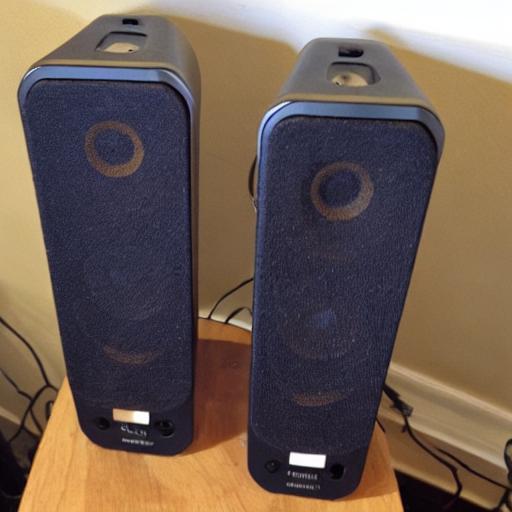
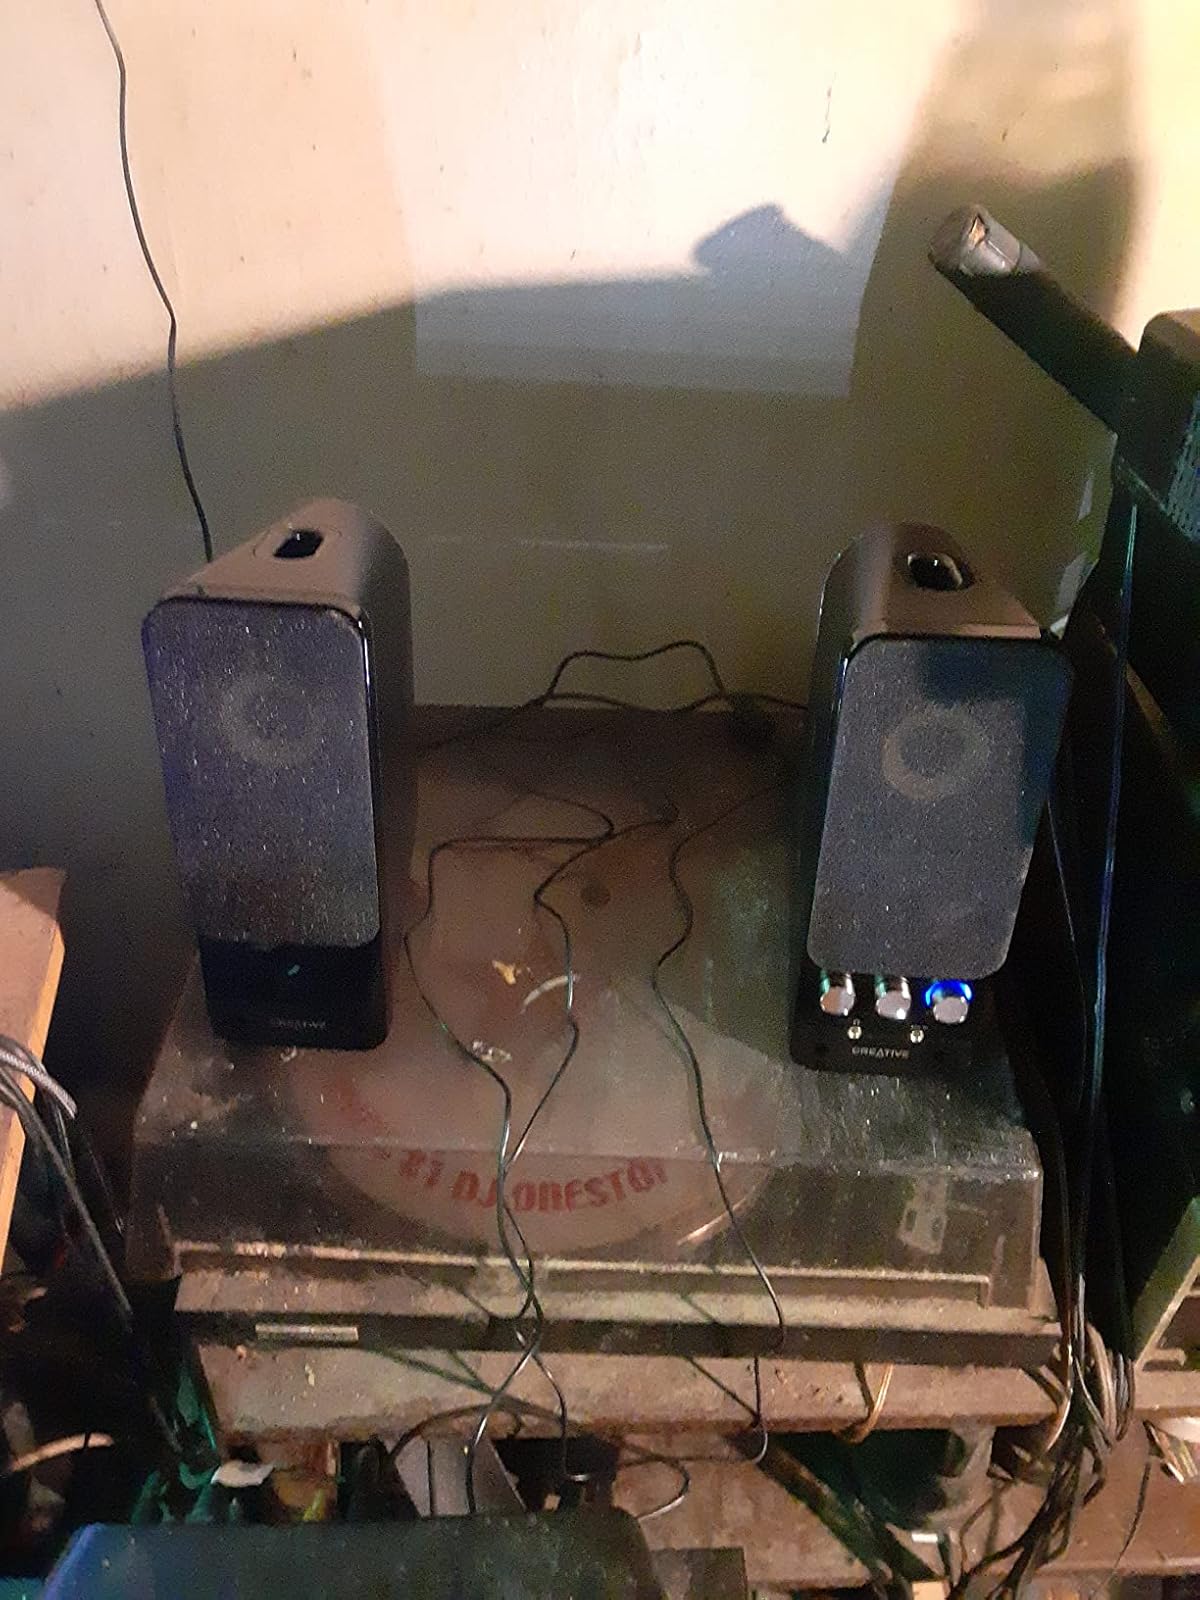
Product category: speaker
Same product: no